Muslim Aid

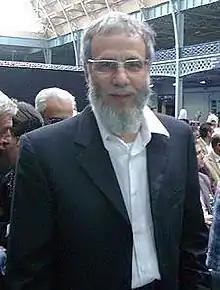
Yusuf Islam / Cat Stevens (pictured in 2008) was the original chairman of "Muslim Aid" from its inception in 1985 until 1993

Muslim Aid was founded in 1985, in response to the 1983–85 famine in Ethiopia, by 23 organisations based in Britain. It was initially led by a committee including Cat Stevens and members from the Muslim Council of Britain. Stevens served as chairman until his resignation in 1996. Suhaib Hasan became the next chairman. Mahmood al-Hassan became executive director in 1993. From 1995, Iqbal Sacranie was a trustee. The following year, conflicts in Afghanistan and Palestine and floods in Bangladesh saw Muslim Aid expand its emergency relief operations.